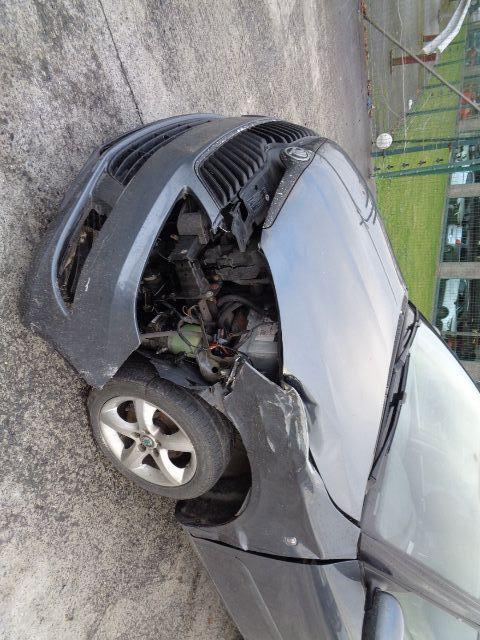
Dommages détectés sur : pare-choc avant, feu avant gauche, capot, aile avant gauche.
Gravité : majeur